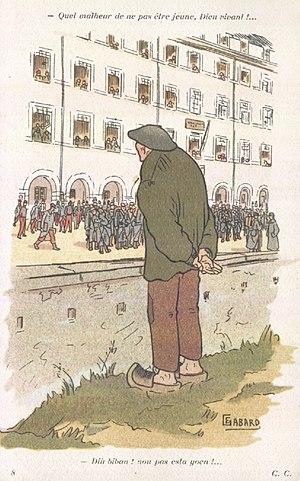
Caddetou regardant les soldats / Gabard, Ernest (1879-1957)
Le béarnais désigne l'ensemble des parlers occitano-romans du Béarn.